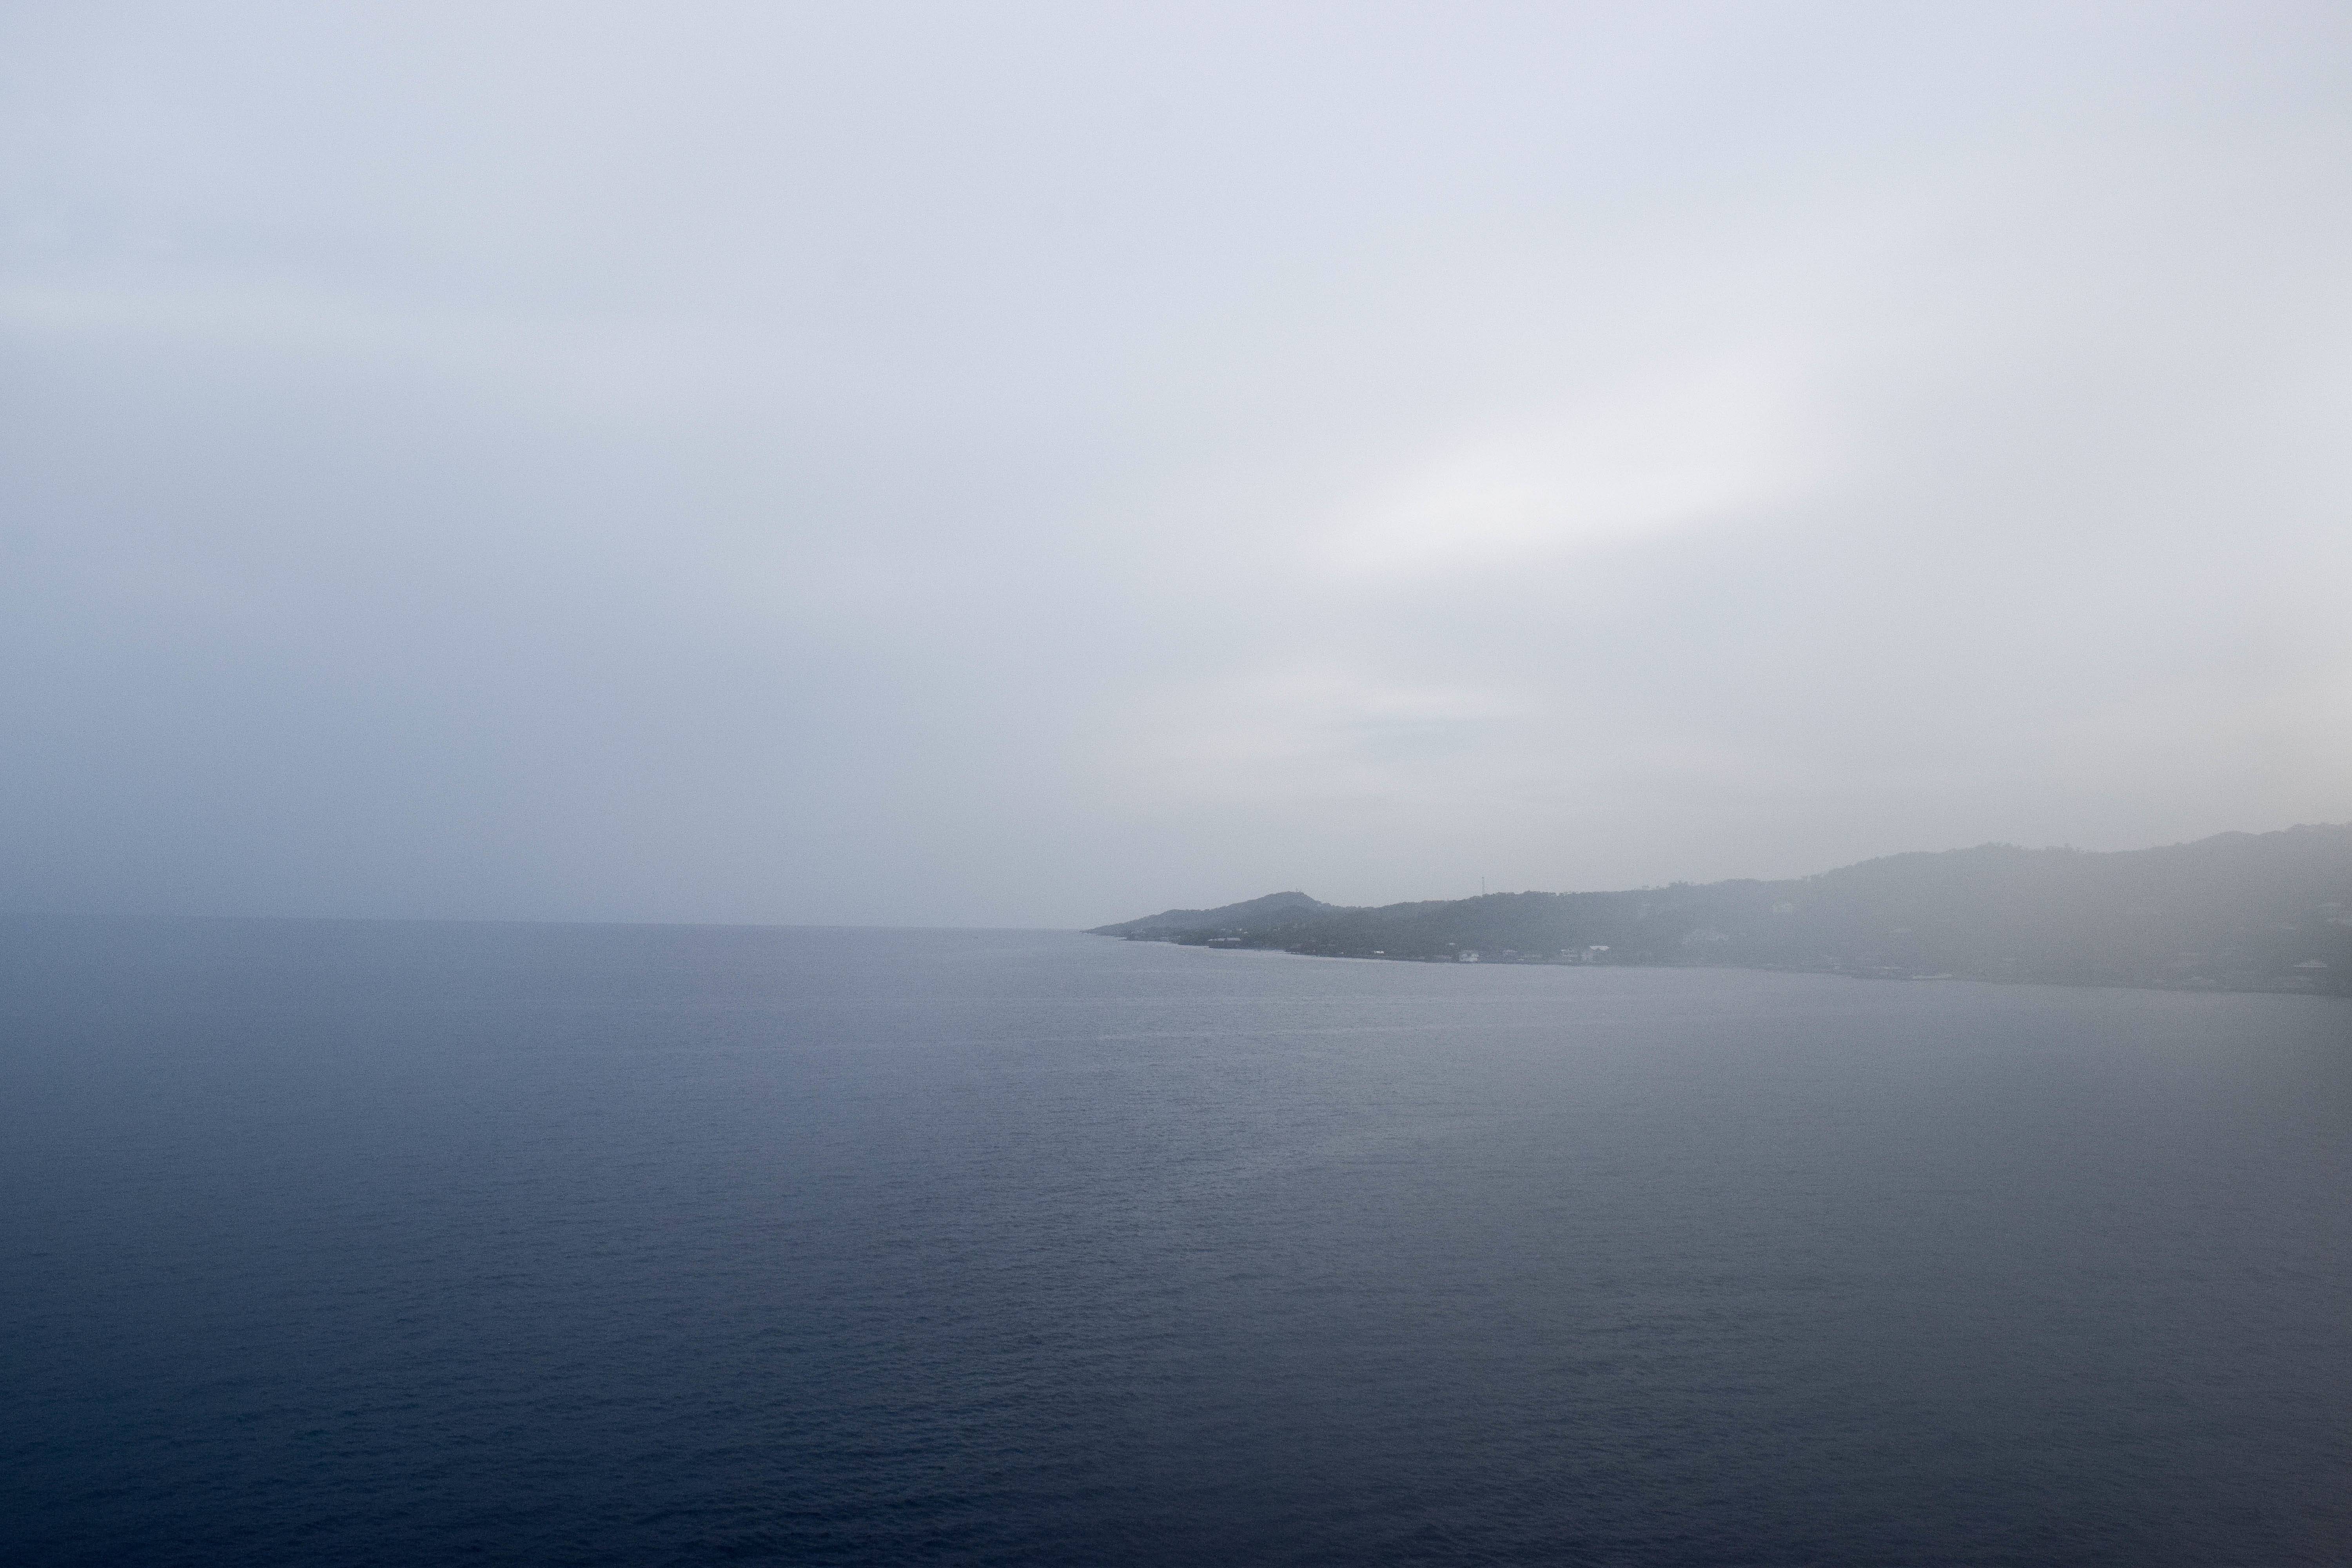
sea, coast, ocean, horizon, mountain, cloud, fog, mist, morning, lake, dawn, reflection, weather, bay, fjord, reservoir, body of water, loch, atmospheric phenomenon